Hithadhoo School

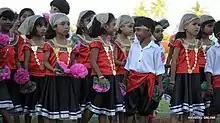
Hithadhoo School celebrating Republic Day in 2014

Hithadhoo School is a public high school located in Hithadhoo, Addu City, Maldives. The English language is used in teaching all classes except Dhivehi and Islam, which are taught in Dhivehi.